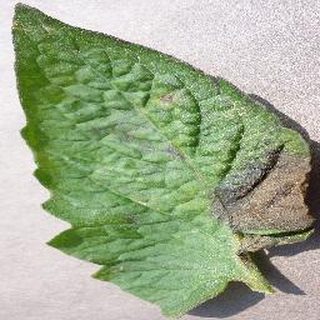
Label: tomato_late_blight